Saint-Benoît-des-Ombres

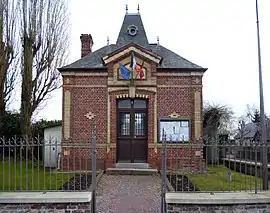
Town hall

Saint-Benoît-des-Ombres is a commune in the Eure department in Normandy in north-western France.